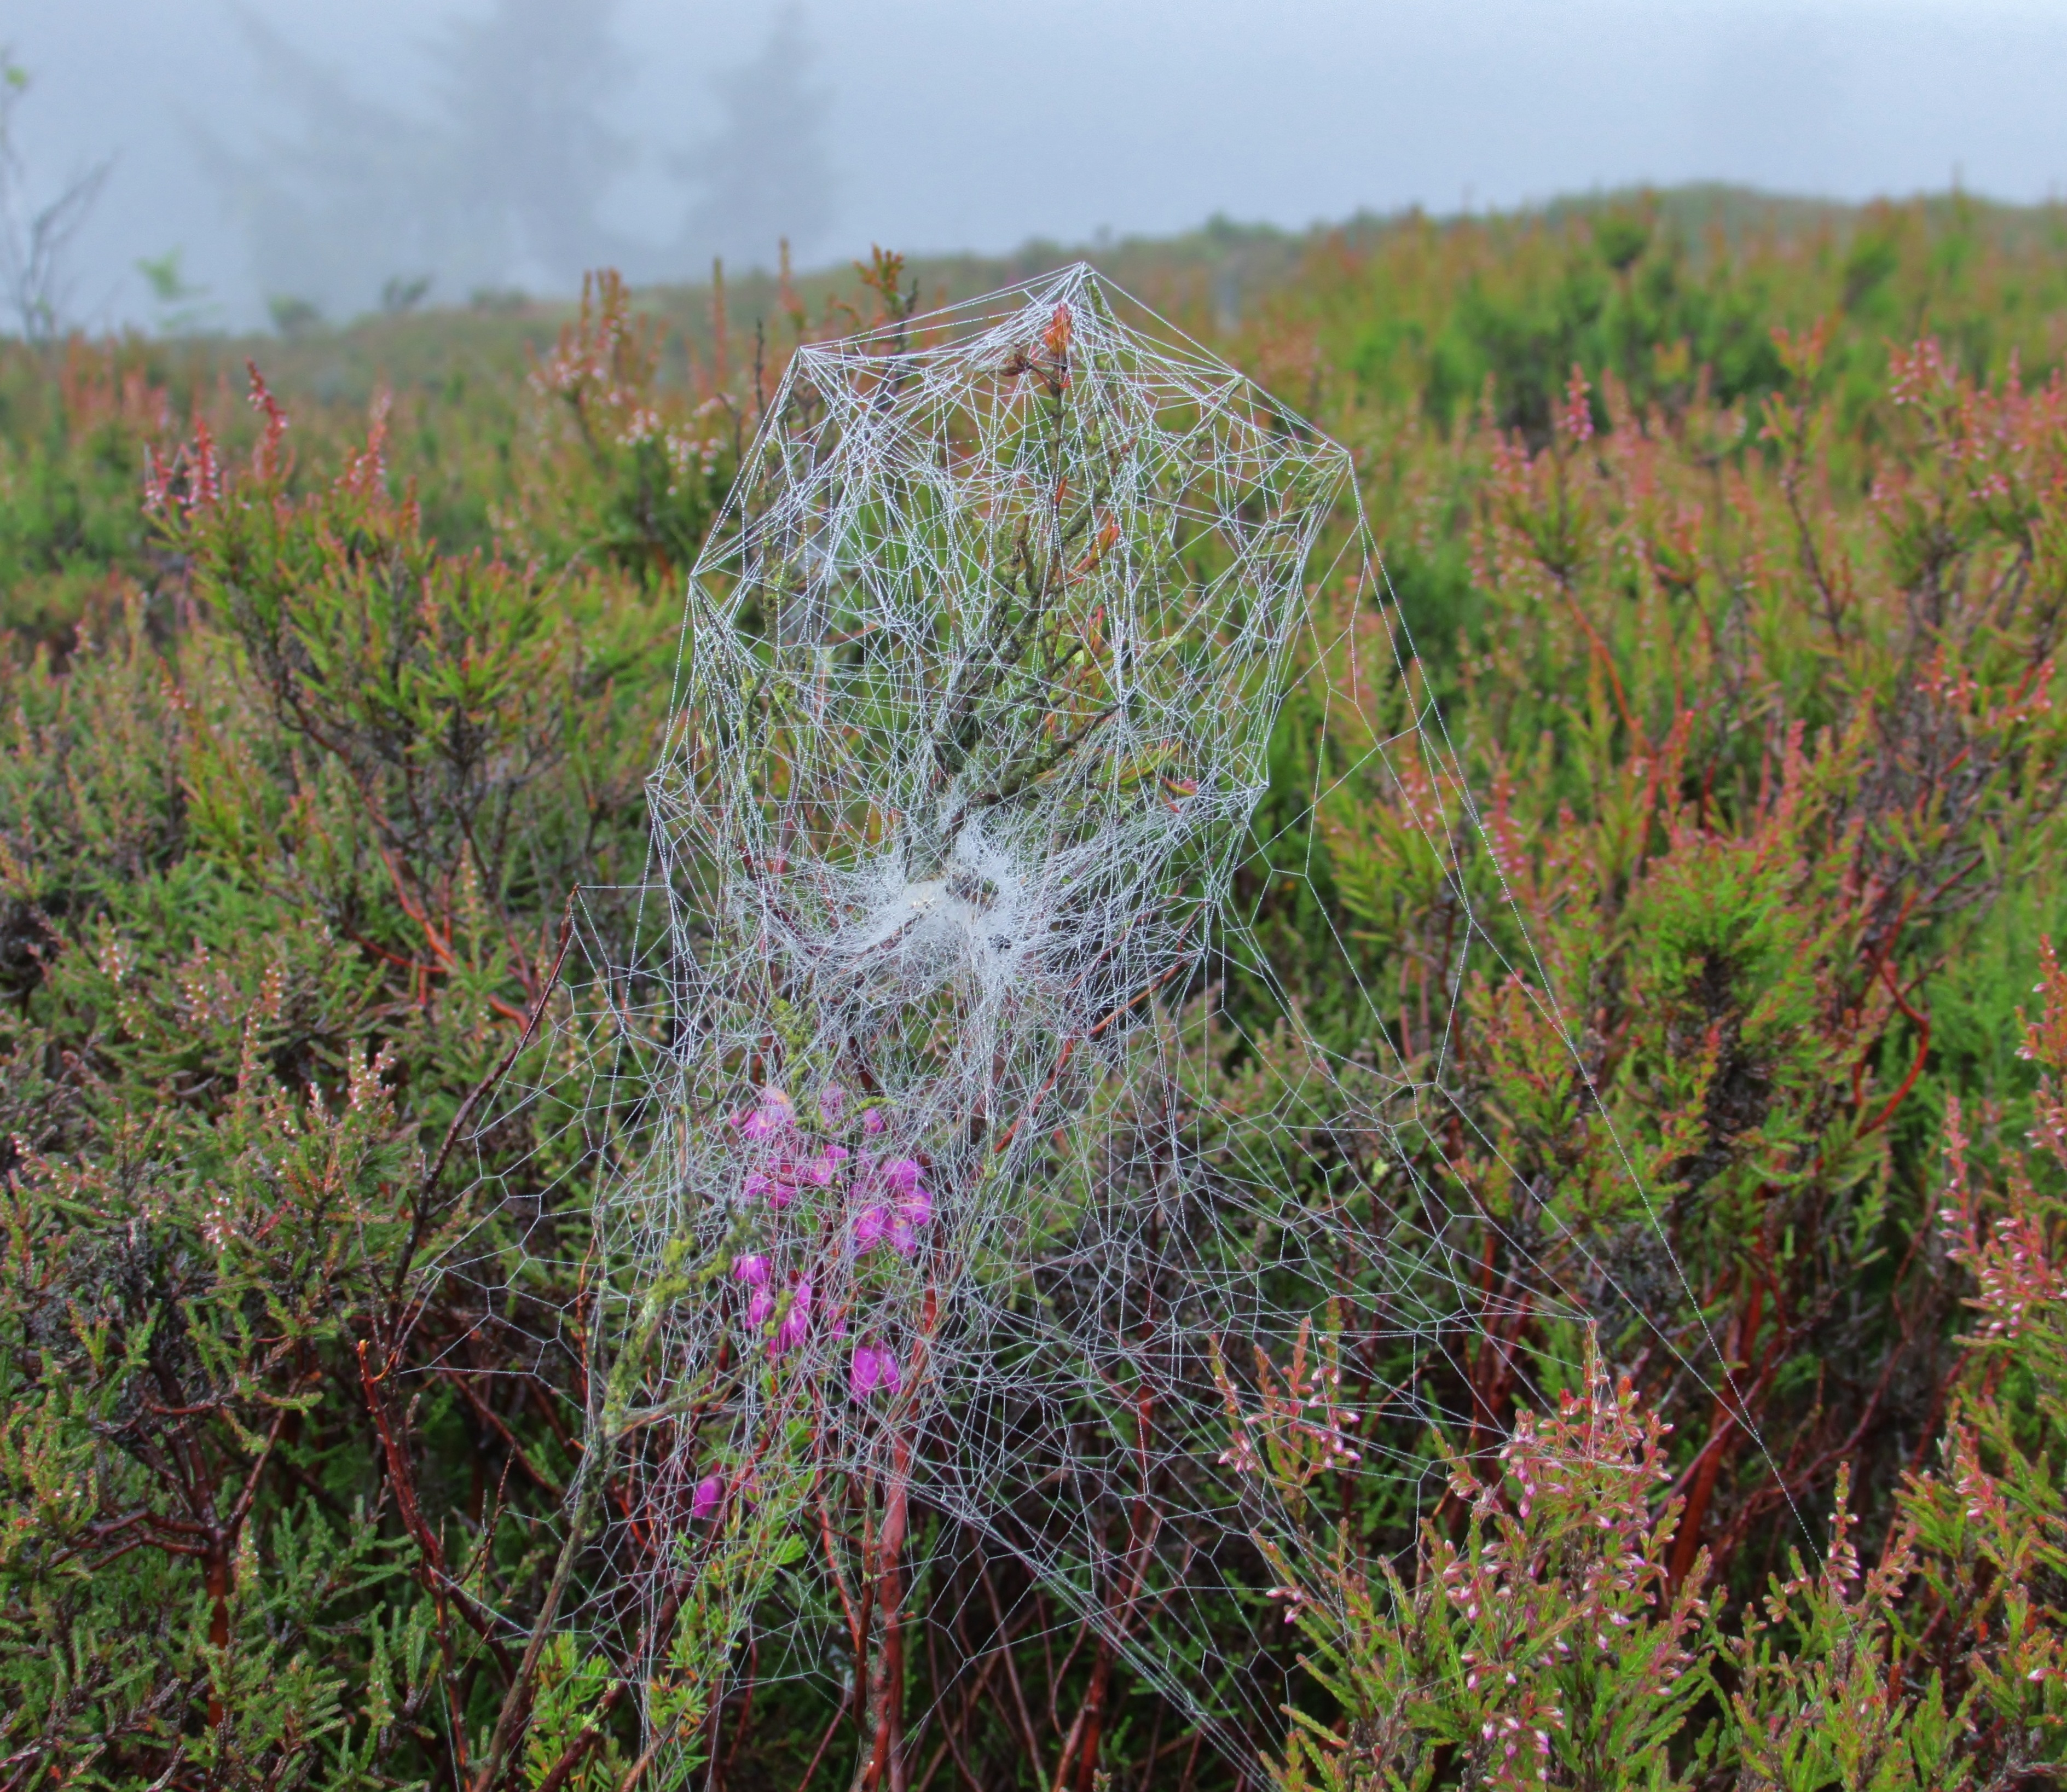
tree, forest, grass, wilderness, plant, trail, meadow, prairie, flower, spiderweb, web, insect, autumn, terrain, flora, ridge, spider web, cobweb, wildflower, spider, grassland, vegetation, shrub, net, arachnid, wetland, creepy, woodland, habitat, ecosystem, trap, biome, natural environment, grass family, land plant, shrubland